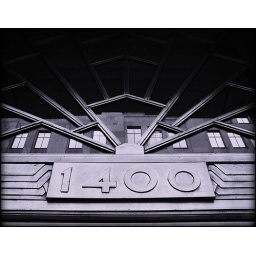
The building across the street is reflected in the transom.